History of Braathens SAFE (1946–1993)

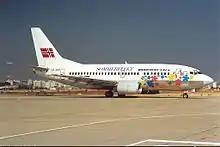
Braathens SAFE Boeing 737-500 in 1990 in a special summer livery

On 19 June 1990, SAS announced that all its services to London Gatwick Airport would be moved to London Heathrow Airport, where most of its services had landed. The same day, the Ministry of Transport announced that any Scandinavian airline could apply for and receive concessions to fly to Gatwick. On 25 June, Braathens SAFE applied to fly to London, but instead wanted to fly to London Stansted Airport, to have better landing slots. The concession was granted on 18 January 1991, but the airline chose to not start the route. The company had been granted a concession to Malmø in Sweden, and the route opened on 2 May 1991 with two daily departures. This was later reduced to one. In October 1992, the two airlines that flew from Oslo to Gatwick, Norway Airlines and Dan-Air, filed for bankruptcy. [--> this information is false: Dan-Air never filed for bankruptcy; they got taken over by British Airways in November 1992!] Braathens SAFE immediately decided to start the route, with a departure at about 10:30 that would allow connections to the rest of the domestic network. Six days later, the first schedules were published in the newspaper, slots and British permission was granted three days after that. Another two days after that, the service started.